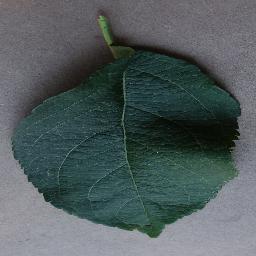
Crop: apple
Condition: healthy